List of Game of Thrones characters

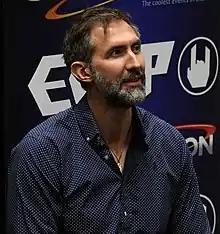
Ian Whyte

Lothar Frey (portrayed by Tom Brooke in season 3, and by Daniel Tuite in season 6) is one of Lord Walder Frey's many sons, nicknamed “Lame Lothar” because of his twisted leg. He and his half-brother Black Walder are sent by their father to Riverrun to propose a marriage between Lord Edmure Tully and Roslin Frey as terms for House Frey rejoining Robb Stark's campaign against the Lannisters. He is one of the first to commence the "Red Wedding", stabbing Talisa Stark in the womb several times and killing her and her unborn child. In the sixth season, he is ordered by Walder to retake Riverrun, which he manages to do with Lannister help. Eventually, he is killed by Arya Stark, who bakes him into a pie.